Nagaland

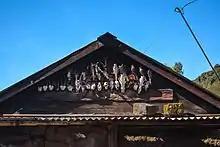
Hunted skulls at the entrance of a house in rural Nagaland

The state's population is 1.978 million, out of which 88% are Christians. Nagaland is known as "the only predominantly Baptist State in the World" and "the most Baptist State in the World."